Albani lion

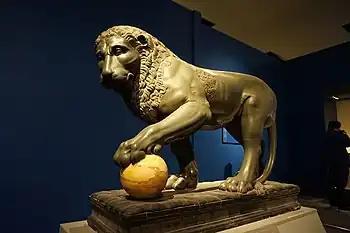
The Albani lion

The Albani lion is a 1st-century Roman green basalt lion statue with a yellow marble sphere under one paw, in the Albani Collection in the Denon Wing of the Louvre (inventory number Ma 1355) in Paris, France.